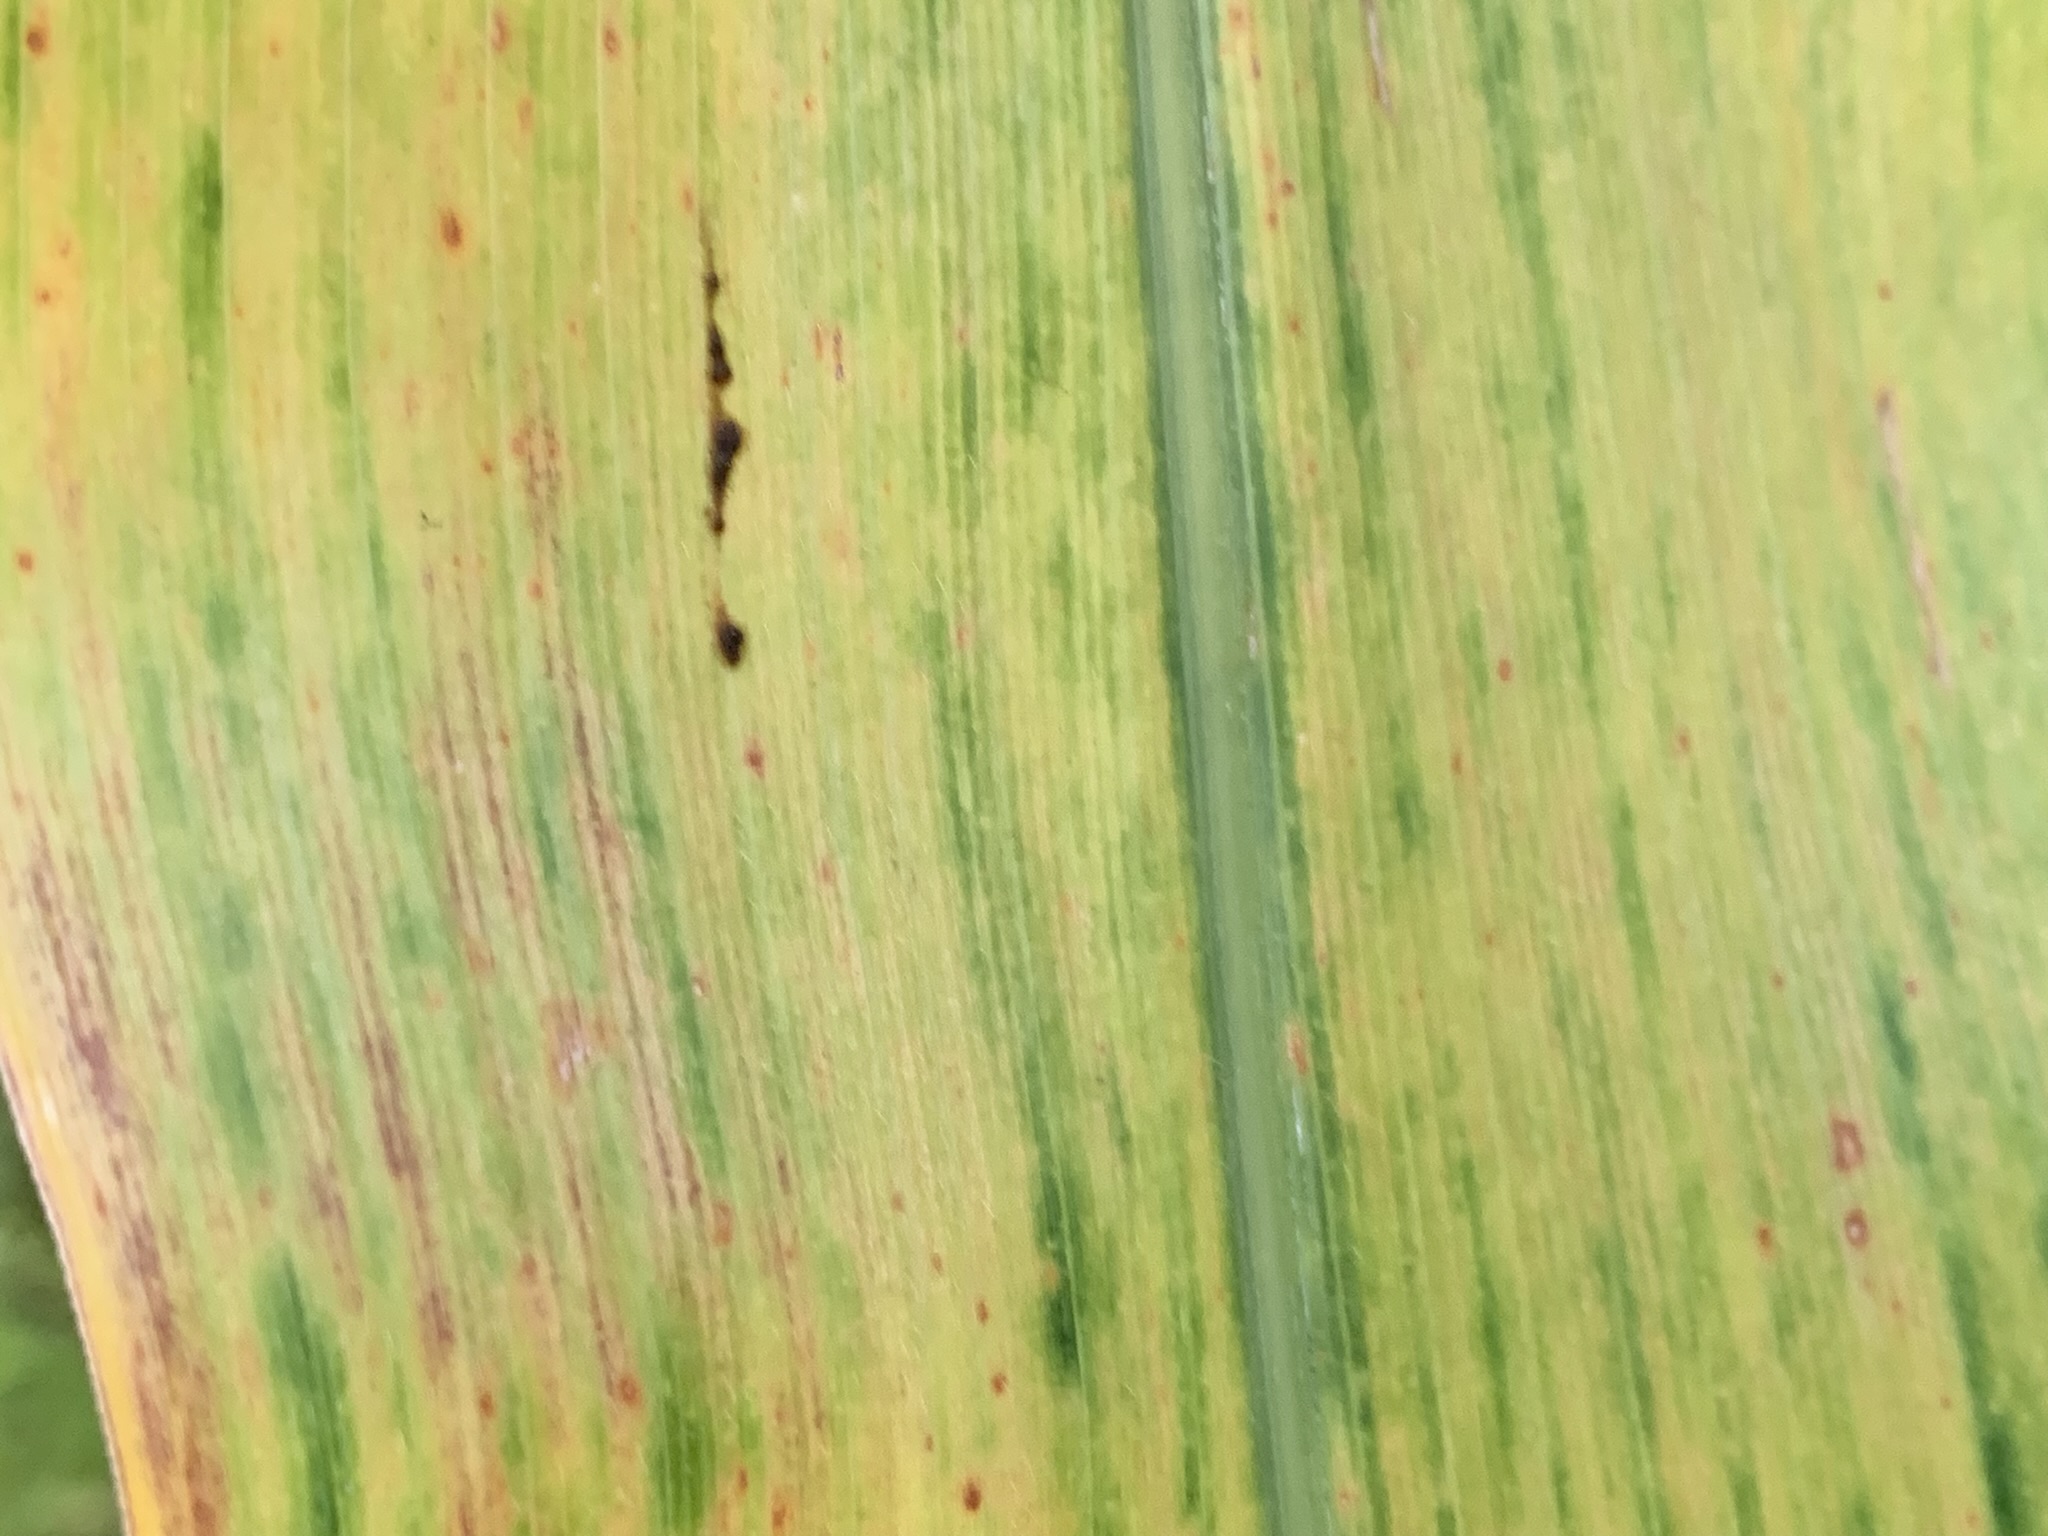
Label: MLN